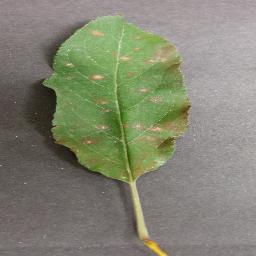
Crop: apple
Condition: cedar_rust